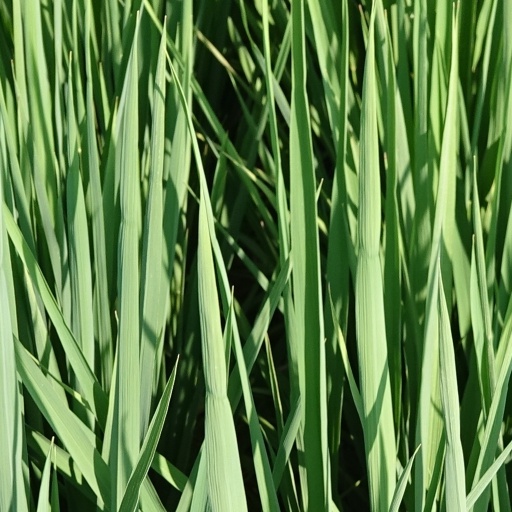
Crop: rice